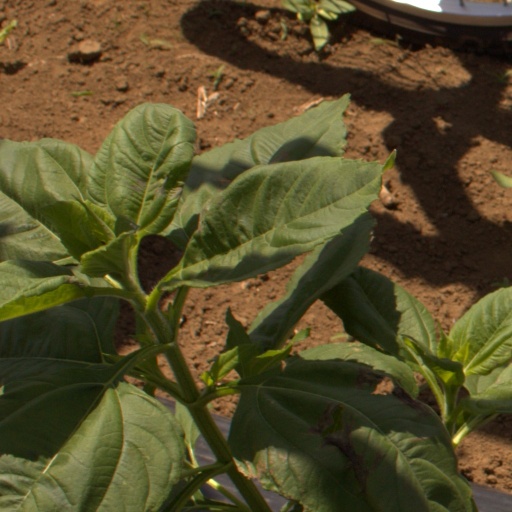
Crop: Jerusalem artichoke